Þórdís Gísladóttir

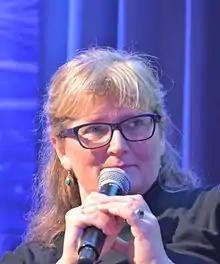
'Þórdís Gísladóttir on the Gothenburg Book Fair, 2016

Þórdís Gísladóttir, also Thordis Gisladottir, (born 14 July 1965) is an Icelandic children's book author, poet, novelist and a translator.